Gina Oselio

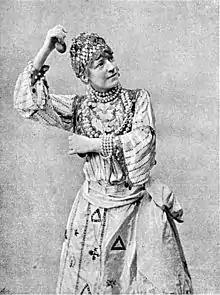
Gina Oselio as Carmen in 1891.

Gina Oselio (19 November 1858 – 4 May 1937) was a Norwegian operatic mezzo-soprano. Her signature role was the title heroine in Georges Bizet's "Carmen". Oselio was sponsored by Oscar II who he gave her the title of "hofsangerinde", and she was the only Norwegian person to receive the honour.